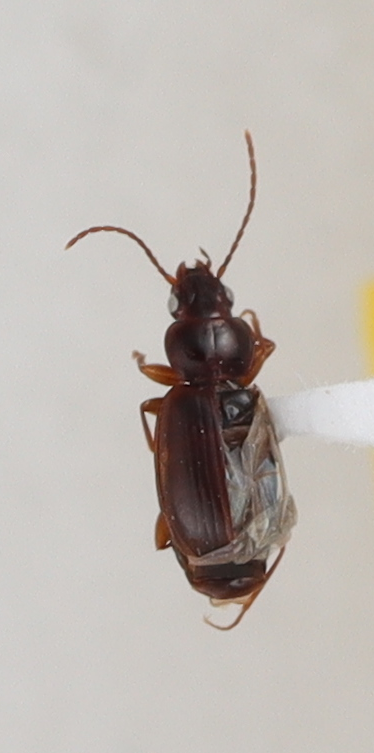
Scientific name: Trechus obtusus
Plot: 2
Trap: E
Collected: 20200804